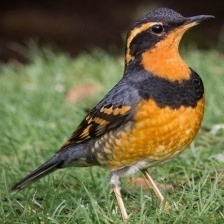
Species: VARIED THRUSH
Scientific name: IXOREUS NAEVIUS